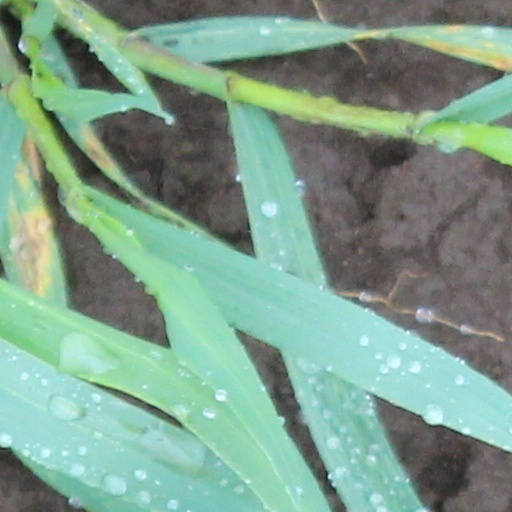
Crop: wheat